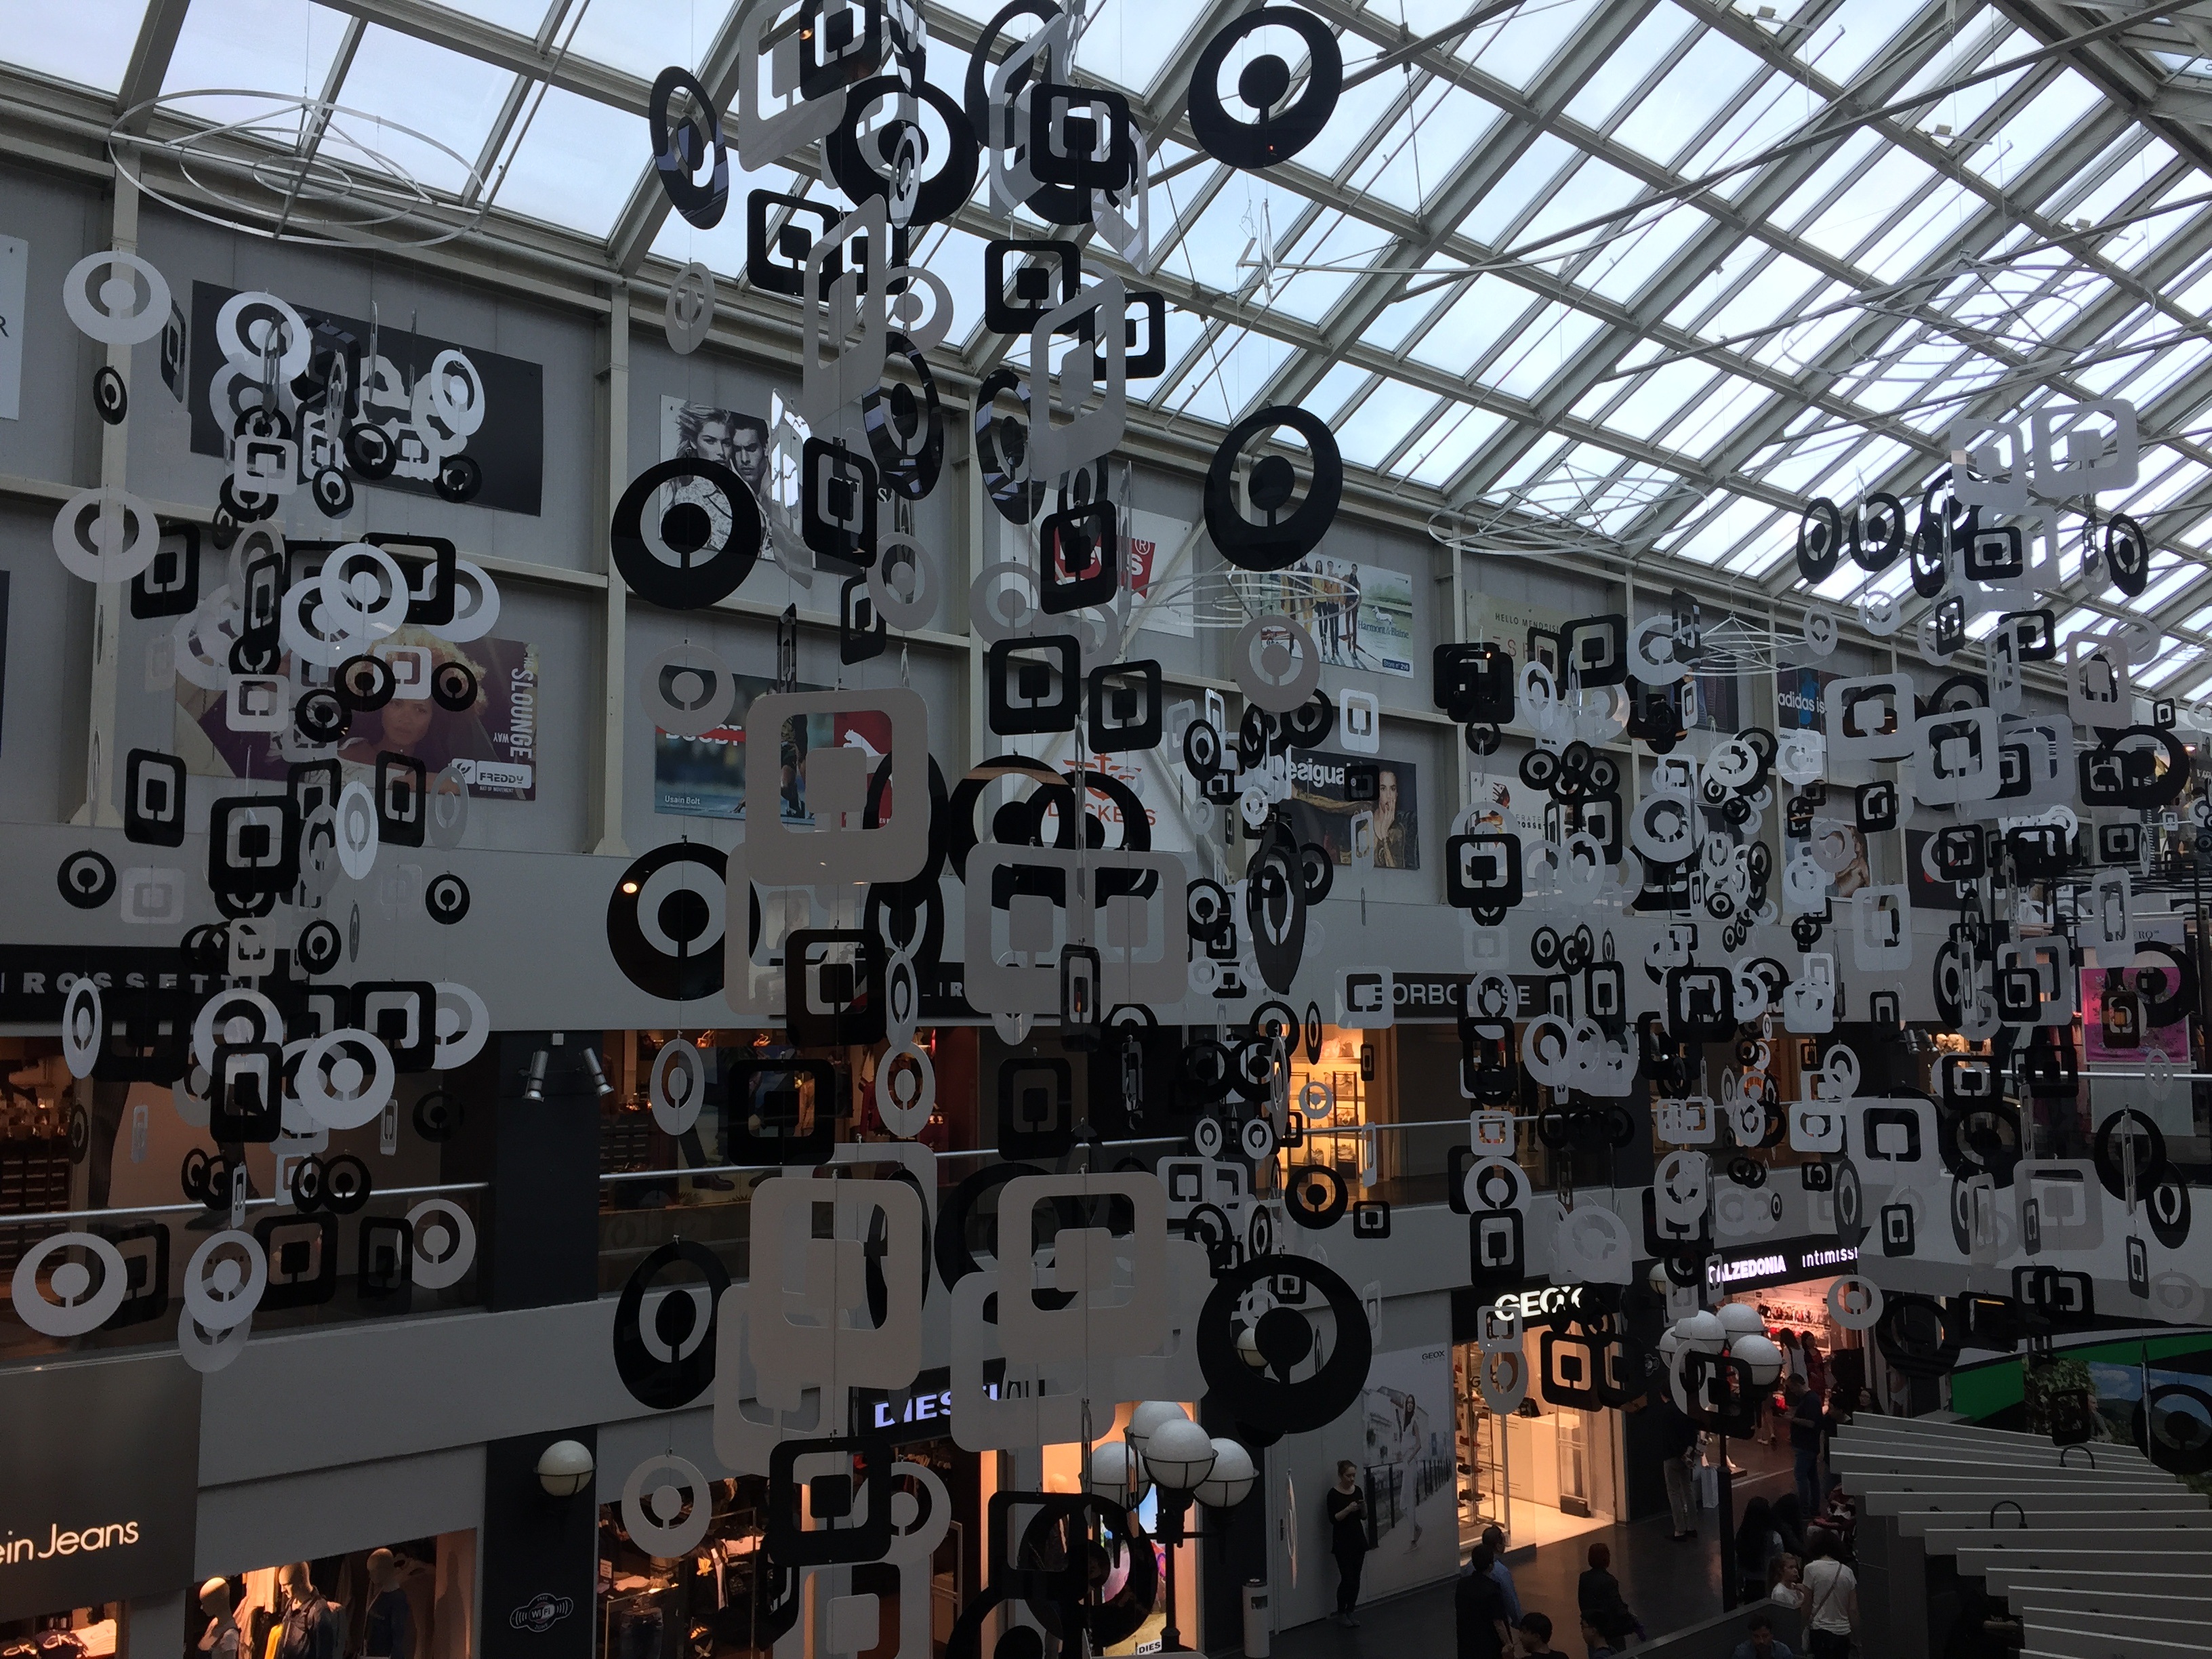
military, vehicle, aviation, cockpit, easter, foxtown, mendrisio